Ice Age Floods National Geologic Trail

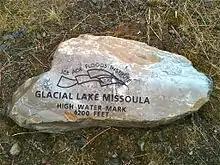
Glacial Lake Missoula high-water mark, 4200 ft.

At the end of the last Ice Age (the Wisconsonian Ice Age), a branch of the Cordilleran Ice Sheet moved out of Canada into the Idaho panhandle region. There it formed a -high ice dam that blocked the mouth of the Clark Fork River, creating glacial Lake Missoula, which impounded greater than of water. The lake extended up the valleys eastward for over . The periodic rupturing of the ice dam resulted in the Missoula Floods – cataclysmic floods that swept across Idaho and Eastern Washington, and then down the Columbia River Gorge approximately 40 times during a 2,000 year period. The flood front swept in a wave across Idaho and Washington at speeds approaching , and Glacial Lake Missoula drained in periods as short as 2 days.